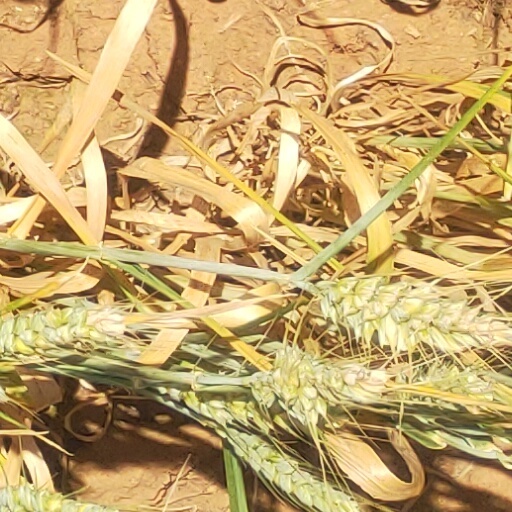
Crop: wheat